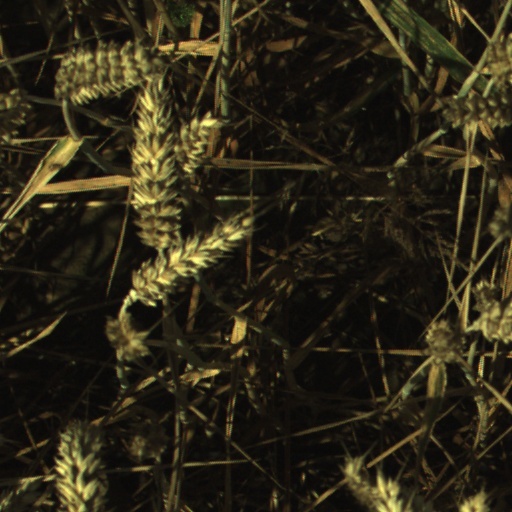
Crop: wheat